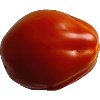
Label: Tomato 1